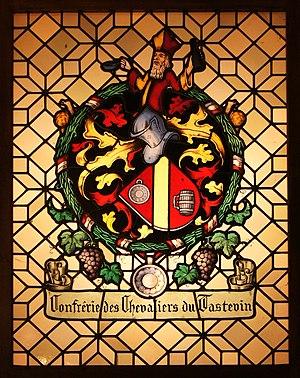
vitrail moderne rétroéclairé, au dessus de l'entrée de la ""salle capitulaire"" de la Confrérie bachique des Chevaliers du Tastevin, dans le château du clos de Vougeot en Bourgogne"
La confrérie des chevaliers du Tastevin est une confrérie bachique traditionnelle folklorique bourguignonne, fondée en 1934 pour la promotion des traditions de la Bourgogne, des vins de Bourgogne et de la gastronomie bourguignonne. Elle est baptisée du nom des tastevins.
Le vignoble de Bourgogne est un vignoble français situé en Bourgogne-Franche-Comté dans les départements de l'Yonne, de la Côte-d'Or et de Saône-et-Loire. Il s’étend sur 250 km de longueur du nord de Chablis au sud du Mâconnais.